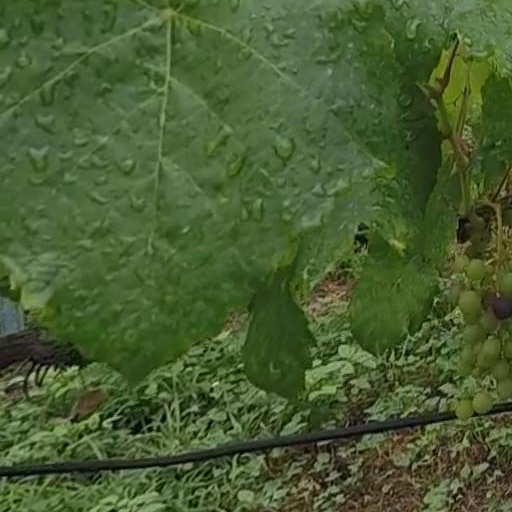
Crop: grape